Mark 38 25 mm machine gun system

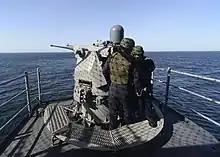
Maintenance is performed on a Mk 38 Mod 2 aboard

Different machine gun mountings are used, depending on the variant of the Mark 38. All MGMs share the same traverse of +/−15 to +/−165 degrees and enable the M242 Bushmaster to elevate from −15 to +55 degrees. The inability to elevate higher than 55 degrees limits the Mark 38 MGS in the anti-aircraft role.